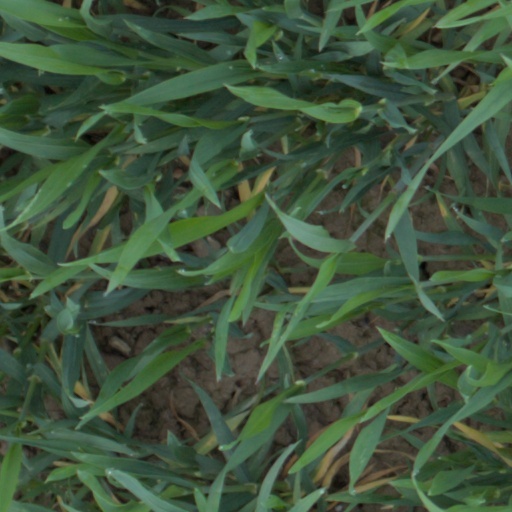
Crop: wheat